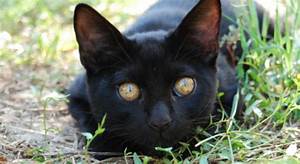
Label: cat